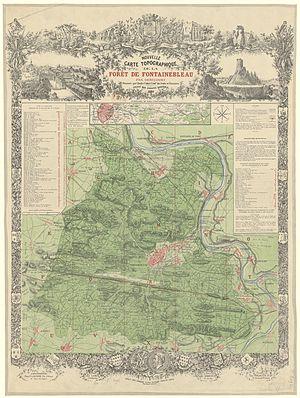
La forêt de Fontainebleau, autrefois appelée forêt de Bière, est un important massif boisé de 25 000 ha, dont 21 600 ha sont aujourd'hui administrés en forêt domaniale. Ce massif, au centre duquel se trouve la ville de Fontainebleau, est situé en Seine-et-Marne. La forêt domaniale proprement dite couvre 17 072 ha ; elle a une altitude variant de 42 m à 144 m.